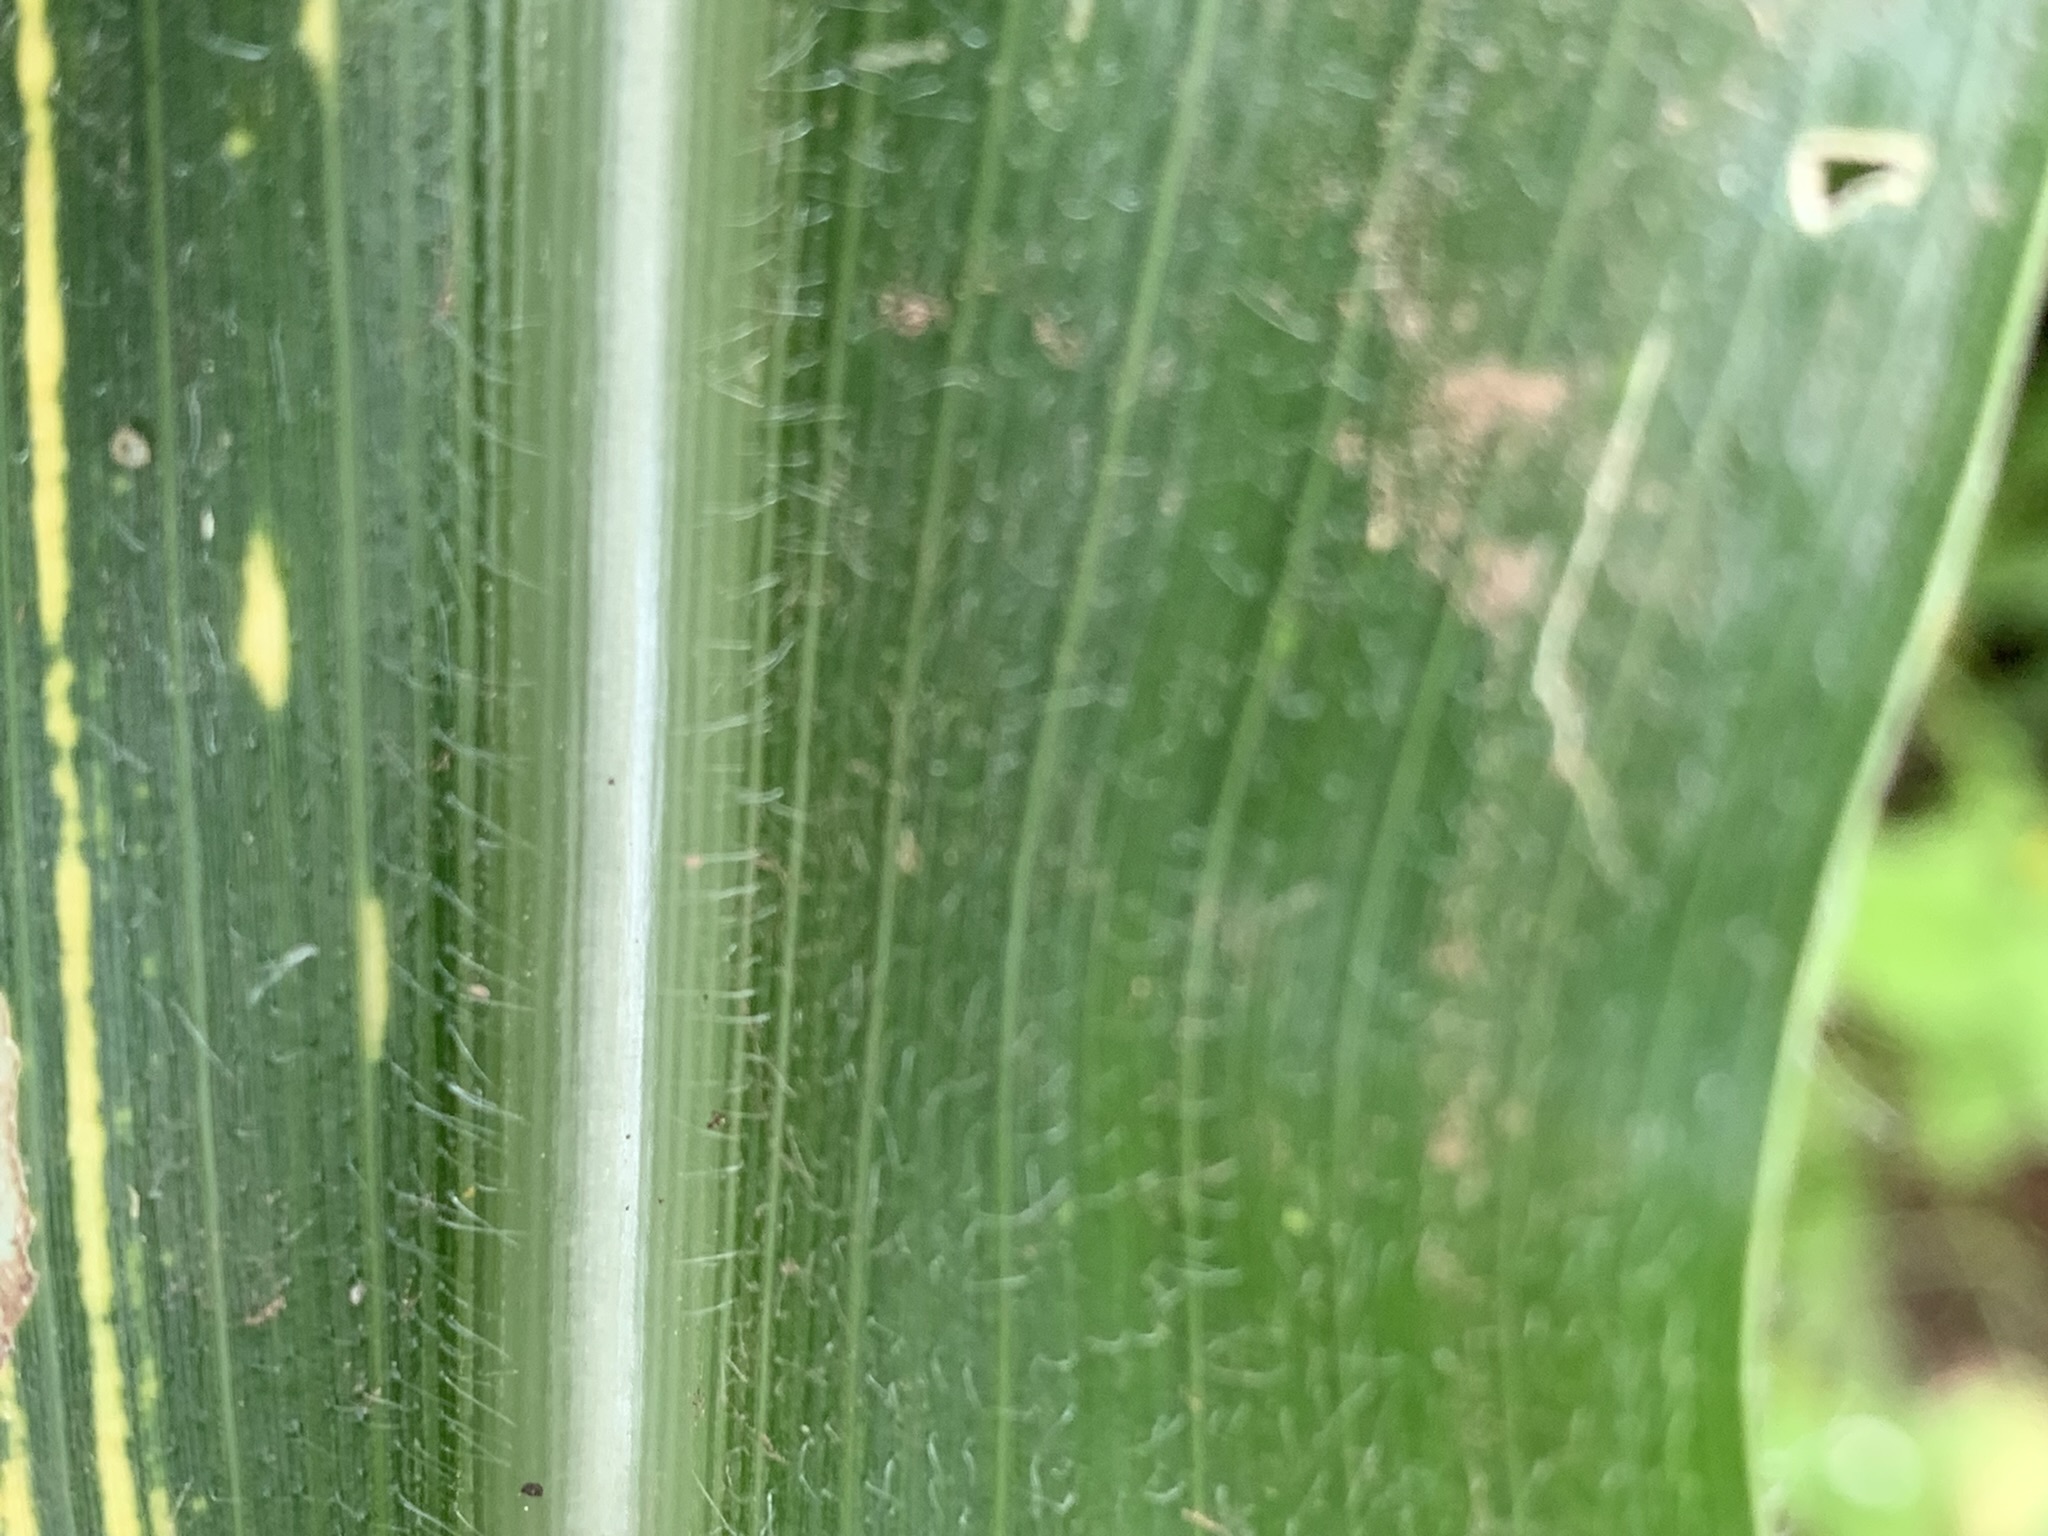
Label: MSV